Irrigation in viticulture

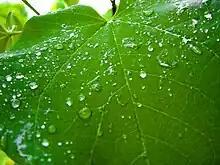
Water is vital to many of the physiological processes of the grape vine, including photosynthesis.

The presence of water is essential for the survival of all plant life. In a grapevine, water acts as a universal solvent for many of the nutrients and minerals needed to carry out important physiological functions, and the vine receives these by absorbing the nutrient-containing water from the soil. In the absence of sufficient water in the soil, the root system of the vine may have difficulties absorbing these nutrients. Within the structure of the plant itself, water acts as a transport within the xylem to bring these nutrients to all ends of the plant. During the process of photosynthesis, water molecules combine with carbon derived from carbon dioxide to form glucose, which is the primary energy source of the vine, as well as oxygen as a by-product.